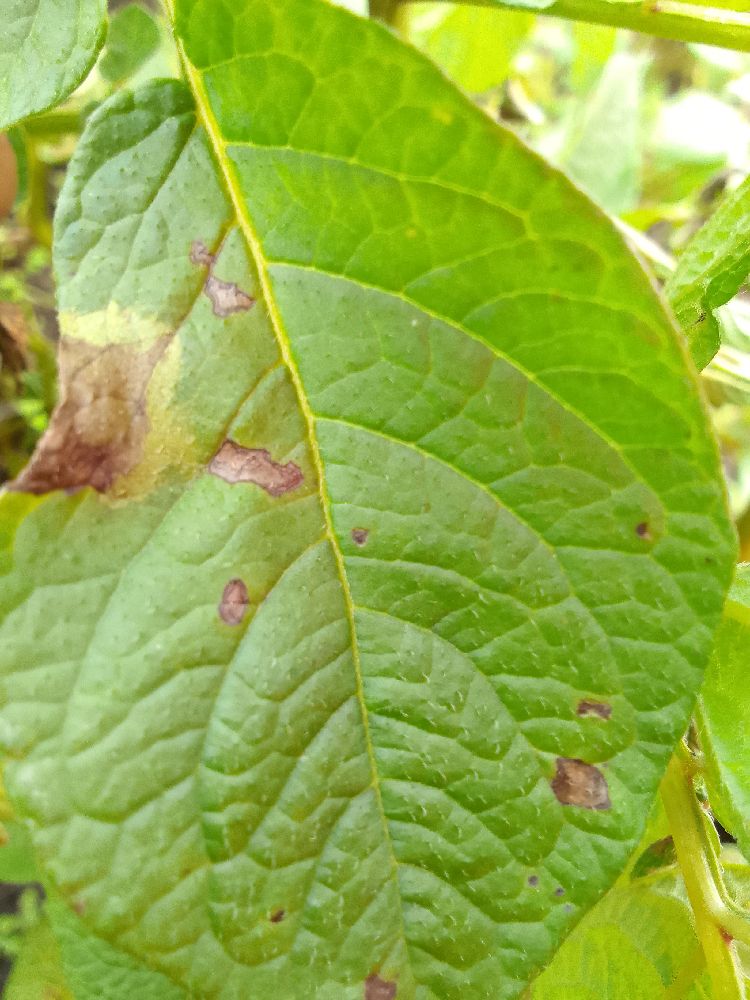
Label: Late blight